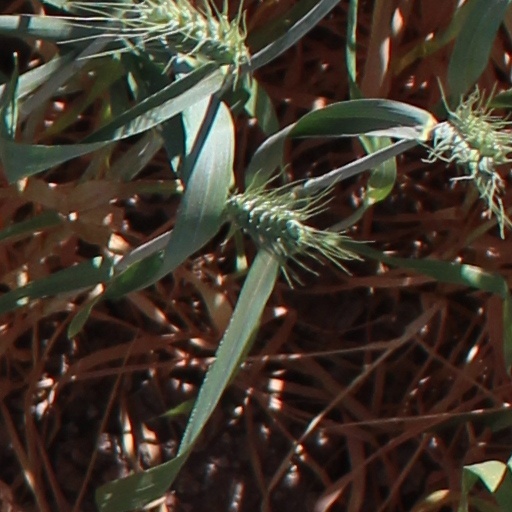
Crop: wheat